Bonne Maman

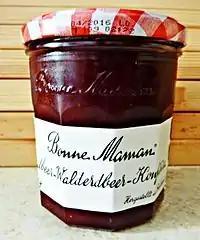
A jar of Bonne Maman mixed-berry jam with German branding

Bonne Maman is a French brand of jam, marmalade, compotes, desserts, cakes and biscuits owned by Andros. It is Andros's leading brand.